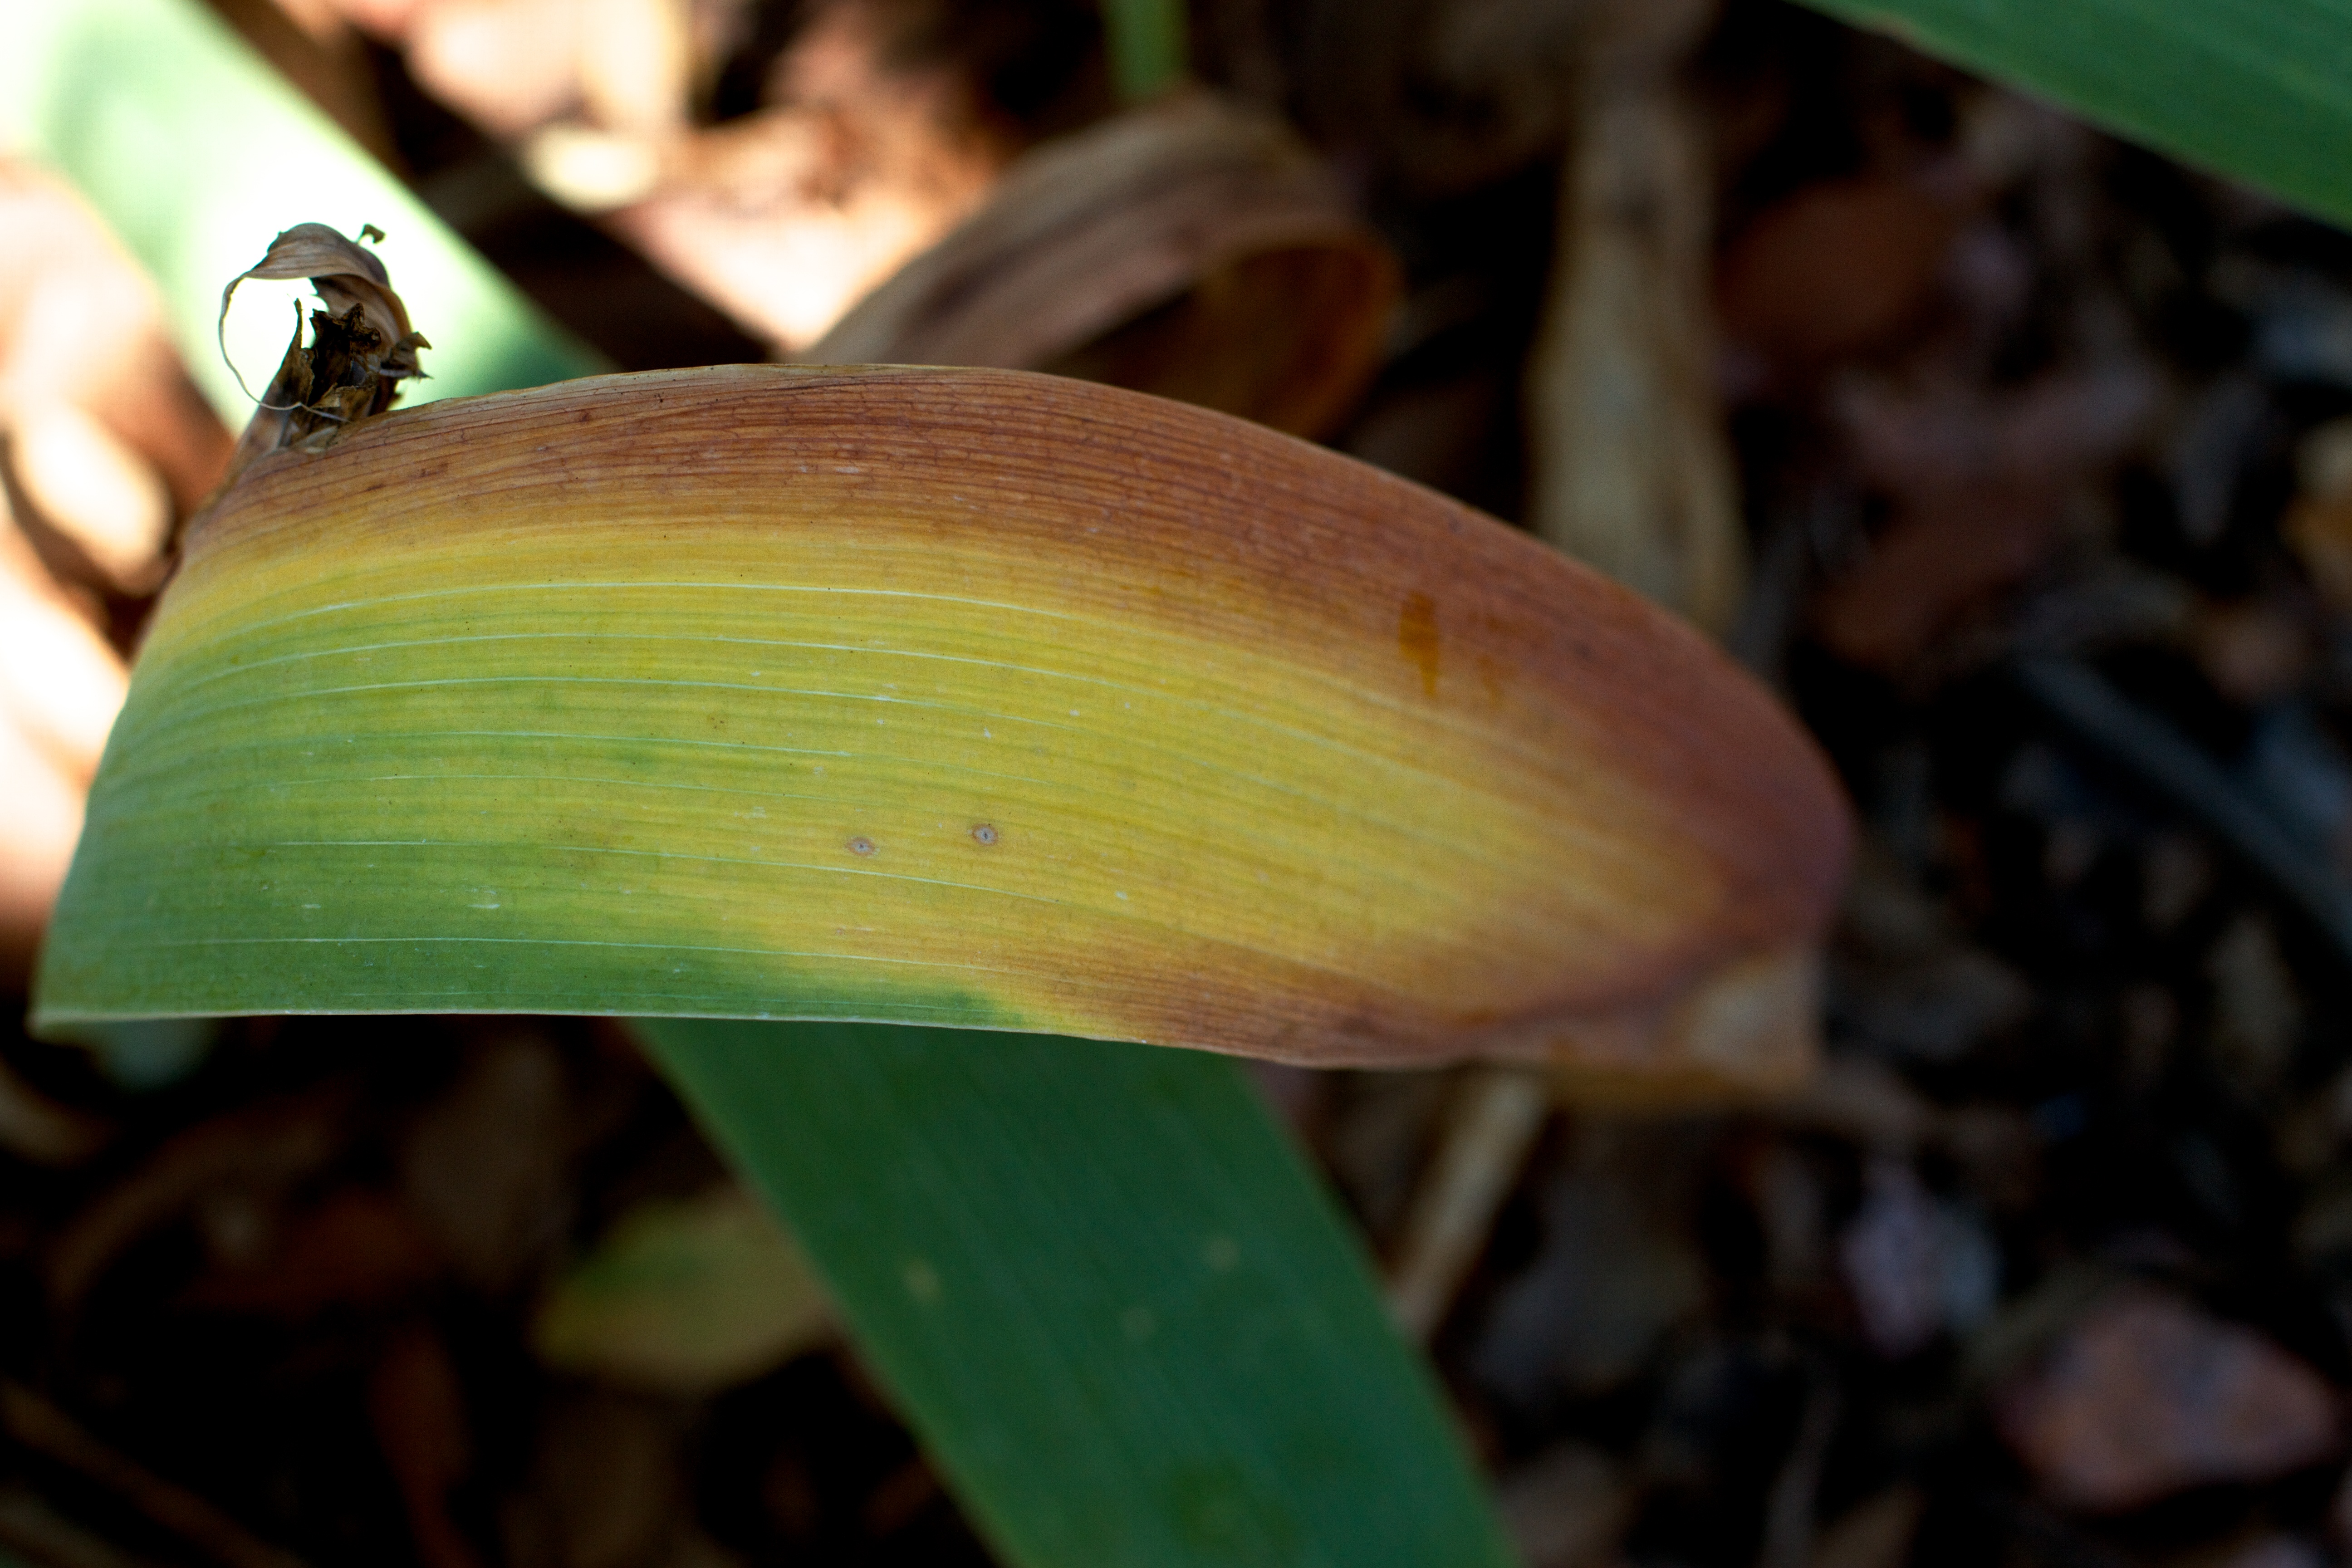
plant, leaf, flower, green, produce, botany, flora, close up, arum, macro photography, flowering plant, plant stem, land plant, arecales